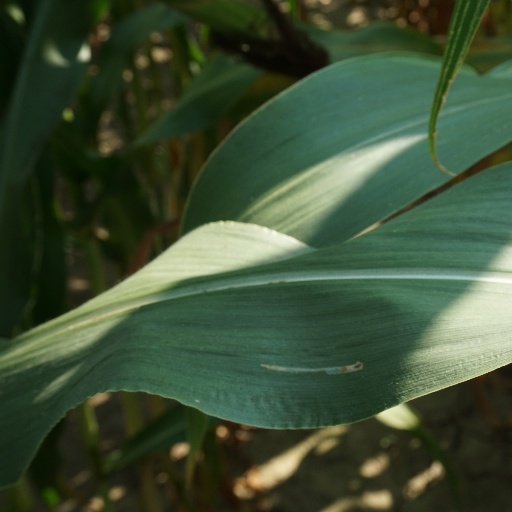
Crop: maize; corn